Caobao Road No. 7 Bridge Blockhouse

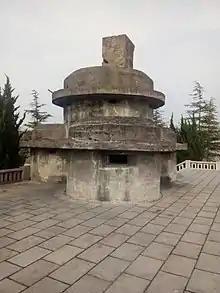
Zibao facing Caobao Road. The bunker consists of three sub-blockhouses, which form a mother-daughter bunker structure.

After World War II, there were conflicts between different forces in Shanghai. In August 1945, Li Yingjie's group from the Shanghai Tax Police Corps, previously connected to Zhou Fohai, took control of the No. 7 Bridge bunker. Later that month, Zhu Yaming's troops, with the help of the Chinese Communist Party's underground organization in Qibao Town, launched a counterattack on the bunker. The battle lasted about three hours, resulting in over 20 casualties, including Li Yingjie, but the bunker remained under the control of the National Revolutionary Army.